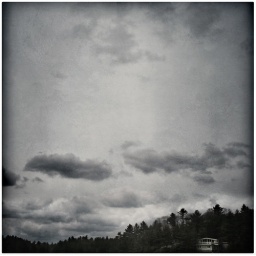
sky over the lake